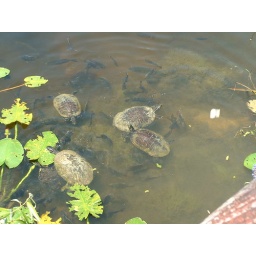
Snapper turtles and striped bass fight for bread dropped in the pond